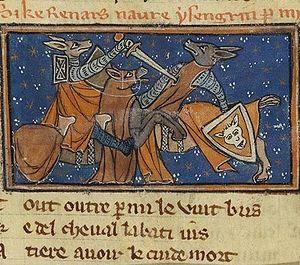
Jacquemart Giélée est un poète du Moyen Âge né à Lille.
Le terme ruse de guerre désigne le fait :
La littérature moyen-néerlandaise est l'ensemble de ce qui est décrit comme œuvre littéraire en moyen néerlandais, ancêtre du néerlandais moderne, écrit et parlé aux anciens Pays-Bas, une région historique qui comprend les royaumes des Pays-Bas et de Belgique actuels, ainsi qu’une large partie du nord de la France, et correspondant plus ou moins à la région Nord-Pas-de-Calais.